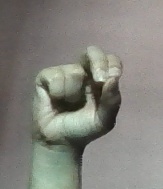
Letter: gaaf